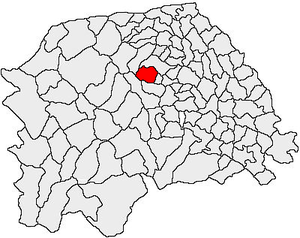
Solca est une ville du județ de Suceava, Bucovine, Moldavie, située dans le nord-est de la Roumanie. En 2011, elle comptait 2 188 habitants.